Karl F. Werner

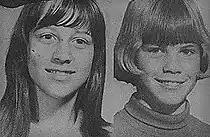
Debra Gaye Furlong (left) and Kathie Reyne Snoozy.

According to Santa Clara County Medical Examiner Dr. John E. Hauser, the girls had died in a "frenzied flurry of knife wounds," with more than 200 wounds found upon Kathie Snoozy, and more than 100 found upon Furlong. All the wounds found on each girl had been inflicted above the waist, and neither girl's body bore evidence of resistance to her assailant. Dr. Hauser would further remark that despite his having been a coroner for many years, he had never encountered a case in which so many knife wounds had been inflicted.